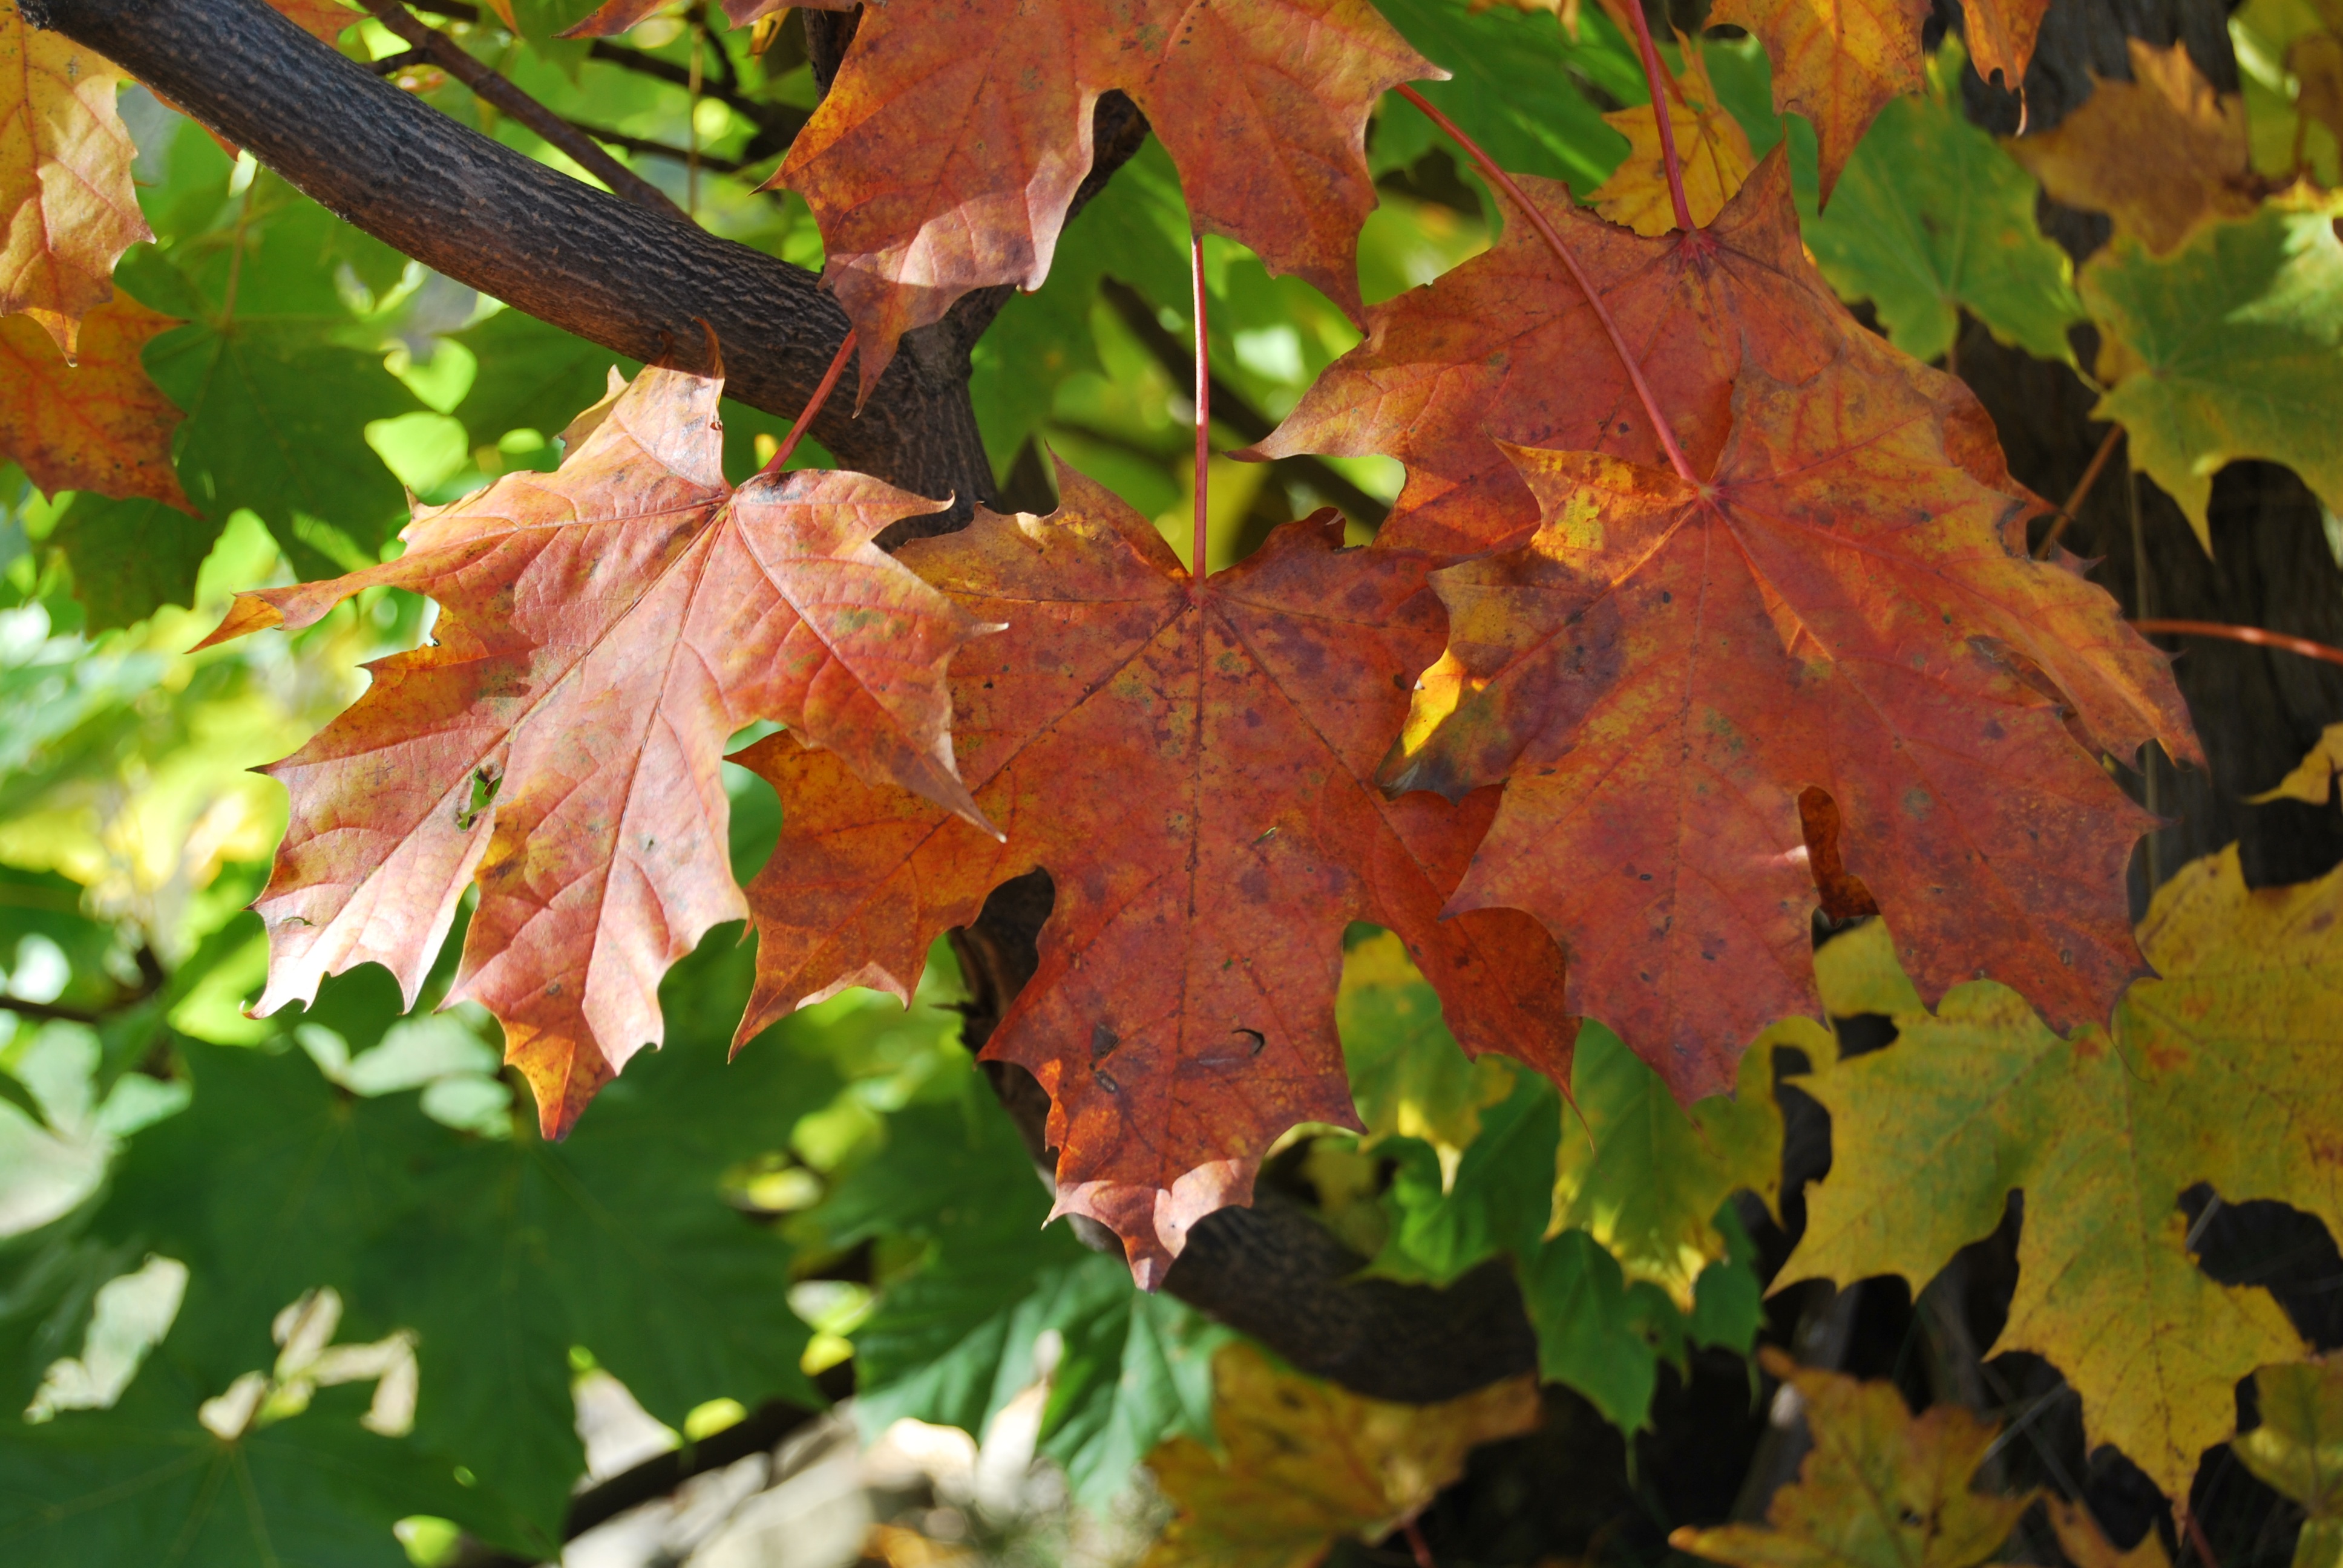
tree, branch, plant, leaf, flower, foliage, red, autumn, season, maple tree, maple leaf, deciduous, oak, flowering plant, woody plant, land plant